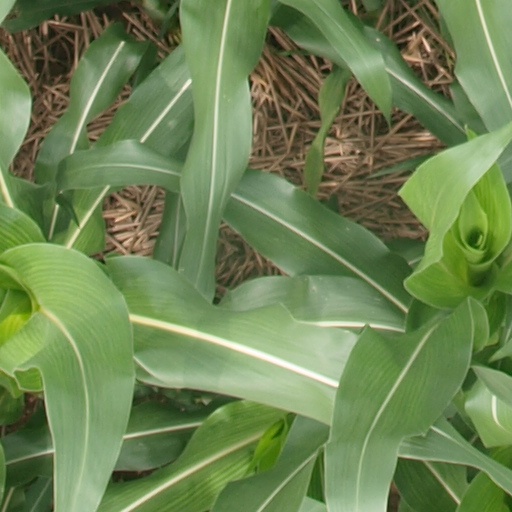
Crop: maize; corn